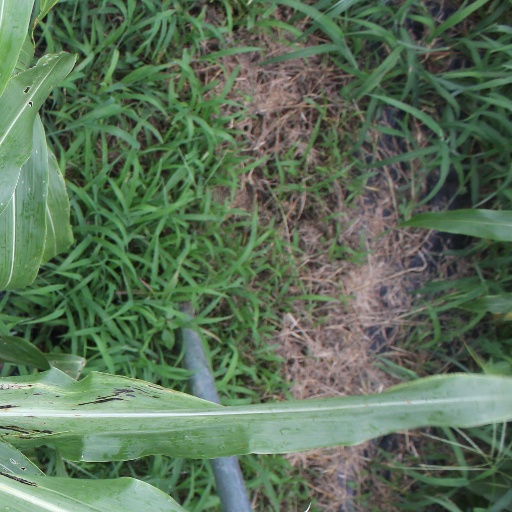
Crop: sorghum